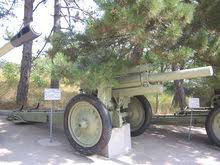
Label: Self Propelled Artillery